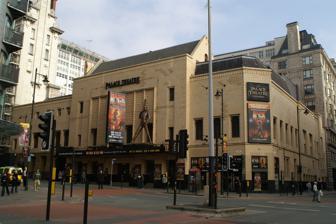
Building: Palace Theatre, Manchester
Country: United Kingdom
Year built: 1891
Theatre in Manchester, England This article is about the theatre in Manchester, England. For the theatre in Manchester, New Hampshire, United States, see Palace Theatre (Manchester, New Hampshire) . Palace Theatre Address Oxford Street Manchester England Owner Ambassador Theatre Group as a CIO Designation Grade II Type Receiving house Capacity 1,955 (seated) Construction Opened 18 May 1891 ; 133 years ago ( 18 May 1891 ) Renovated 1896 (redecorated and altered) by Frank Matcham ; 1913 (interior) by Bertie Crewe Years active 1891–present Architect Alfred Darbyshire Website Palace Theatre, Manchester The Palace Theatre is one of the main theatres in Manchester , England. It is situated on Oxford Street , on the north-east corner of the intersection with Whitworth Street . The Palace and its sister theatre the Opera House on Quay Street are operated by the same parent company, Ambassador Theatre Group . The original capacity of 3,675 has been reduced to its current 1,955. History The theatre, originally known as "the Grand Old Lady of Oxford Street", opened on 18 May 1891, having been designed by the architect Alfred Darbyshire at a cost of £40,500.  The Palace Theatre was redecorated and altered in 1896 to the designs of the renowned theatre architect Frank Matcham , and he again worked on some improvements to the theatre in 1899, when he was commissioned to put in a pass door so that the manager did not have to go outside in the rain and snow to reach backstage, and at the same time he also proposed to carry out some minor alterations and to redecorate the theatre. The interior of the theatre was renovated by Bertie Crewe in 1913; the renovation took seven months and the theatre reopened with a reduced seating capacity of 2,600. In September 1940, the theatre took a direct hit from a German bomb during the Manchester Blitz . In the 1970s, audience numbers declined, as they did in many live venues, and the theatre was threatened with closure. The Arts Council supported it in the 1980s, and after major internal refurbishment and an enlarged stage facility, it was run by a charitable trust, Norwest Holdings. It was subsequently sold to Ambassador Theatre Group in 2009. In March 2020, the theatre acquired Charitable Incorporated Organisation (CIO) status along with the Opera House. It is one of the largest and best equipped theatres outside London. It hosts major touring musicals often with major celebrities and performances of opera and ballet, along with various other comedy acts and one night concerts. Royal Opera House, Manchester Main article: The Royal Ballet § Royal Opera House.2C Manchester In 2008, the Royal Opera House and Manchester City Council began planning a new development known as Royal Opera House, Manchester . The proposal would have seen the Palace Theatre refurbished, to create a theatre capable of staging productions by both the Royal Ballet and Royal Opera . It was intended that the Royal Opera House would take residence of the theatre for an annual 18-week season, staging 16 performances by the Royal Opera, 28 performances by the Royal Ballet and other small-scale productions. A year later, The Lowry sent an open letter to the then Secretary of State for Culture, Olympics, Media and Sport , Ben Bradshaw , Arts Council England, Manchester City Council and the ROH, calling for the scheme in its current form to be scrapped, but the two venues reached an amicable settlement later the same year. In 2010 it was announced that the project was being shelved as part of larger arts-funding cuts. Productions The opening presentation, to a capacity audience, was the ballet Cleopatra ; however its initial presentations failed to gain popular support and for several years it struggled to make a profit. Only when it broadened its scope to include more popular performers was it a resounding success. During the early part of the 20th century it came into its own, with artists such as Danny Kaye , Gracie Fields , Charles Laughton , Judy Garland , Noël Coward and Laurel and Hardy making appearances. Continuing a long tradition of tour openings in Manchester, the hit Broadway and West End musical The Producers opened at the theatre in February 2007 for a run until May, when it continued on tour around the UK. Peter Kay starred as Roger Debris for the Manchester dates. Other shows to have played successful seasons at the Palace Theatre include the regional premiere of Les Misérables , which ran for 13 months from 1992 to 1993, the regional premiere of Miss Saigon in 2001, Chitty Chitty Bang Bang in 2006, and Mamma Mia! over the 2006/07 Christmas season. Broadway musical The Wedding Singer had its UK premiere at the theatre in 2008, and in December 2008 to March 2009 the theatre hosted a season of the UK tour of Mary Poppins , one of only six theatres in the country to accommodate the tour, both events further cementing the theatre's reputation as the flagship venue of the North of England . In July 2009, during the Manchester International Festival , the theatre, in association with Opera North , staged the world première of Rufus Wainwright 's opera Prima Donna . In the summer of 2019, The Book of Mormon UK tour opened at the Palace Theatre, marking the first time the show had been performed in the UK outside of London's West End. The show opened on 6 June 2019, and ran until 24 August. On 11 November 2023, the first UK and Ireland tour of Hamilton opened at the Palace Theatre for a 15-week season until 24 February 2024. See also Greater Manchester portal Listed buildings in Manchester-M1 Opera House Live Nation deal – Ambassador Theatre Group's acquisition of venues previously owned by Live Nation UK References